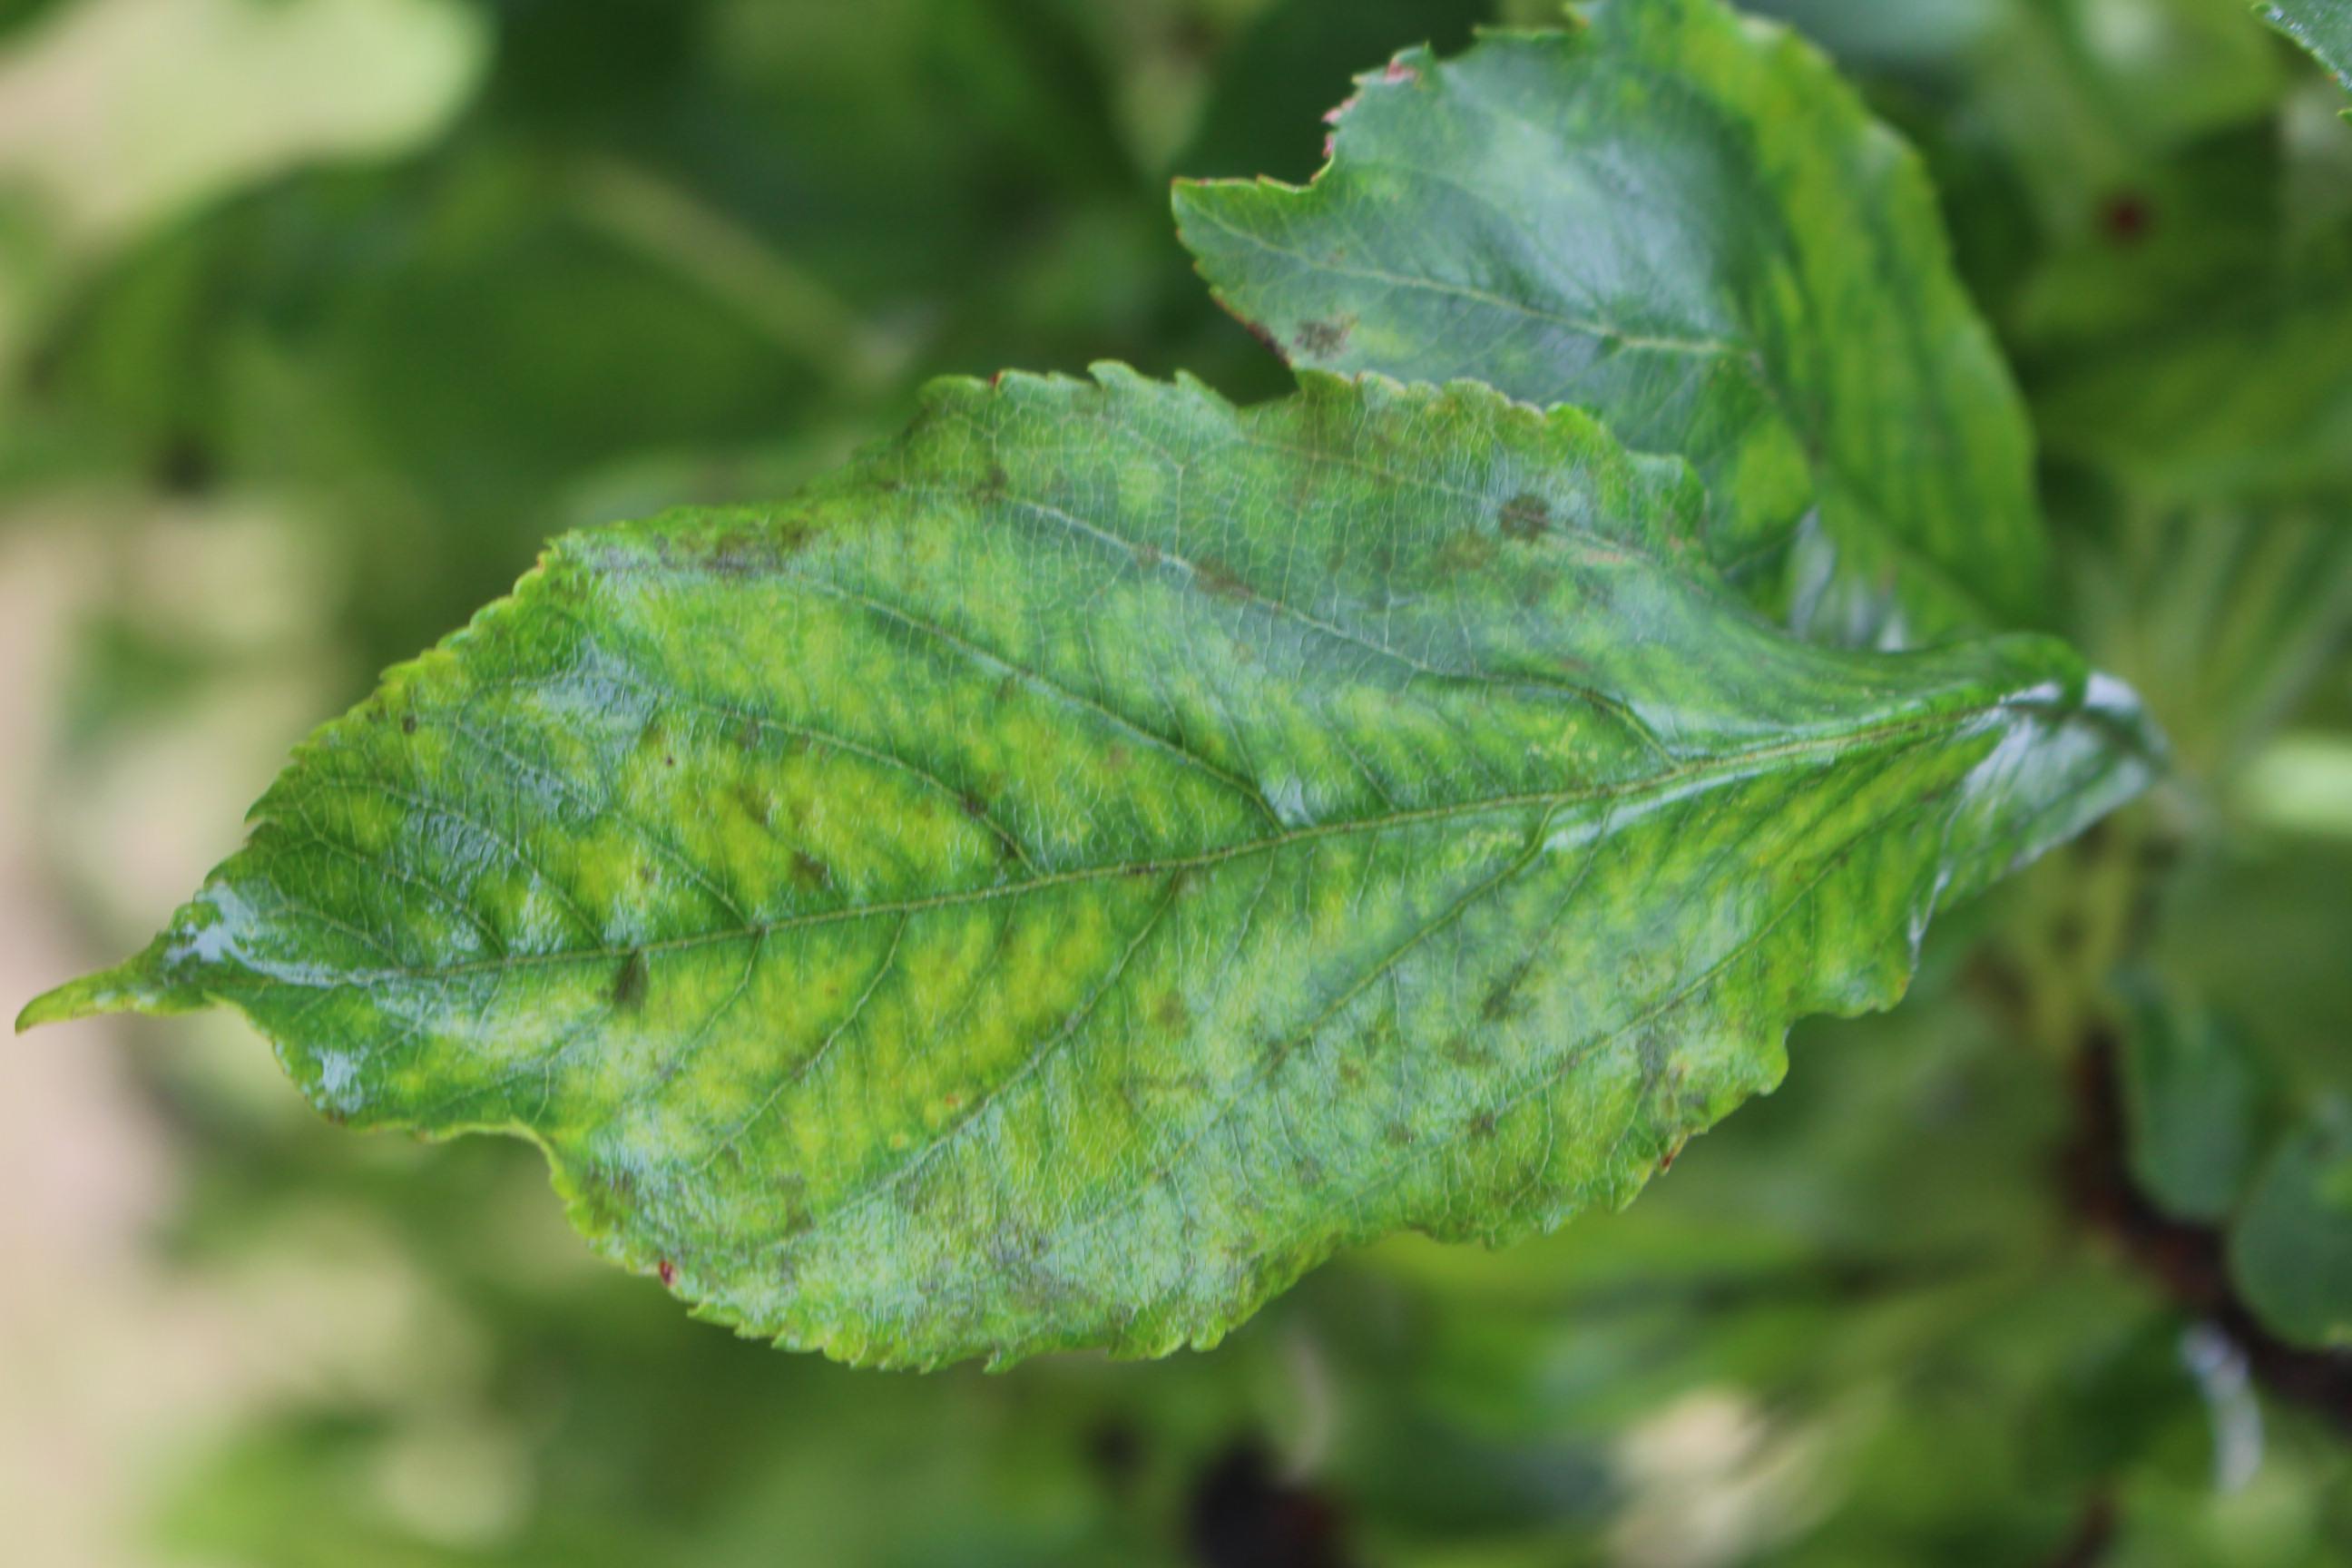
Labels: rust